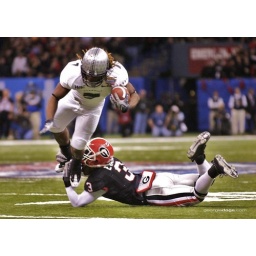
Georgia bulldogs shoe string Tackle Hawaii Warriors at sugar bowl in new orleans, la. january 1, 2008